Round Church, Preslav

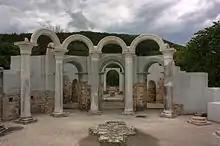
View from the centre of the rotunda west towards the atrium

The rectangular narthex constitutes the middle part of the building, between the atrium and the cella, and serves as the lobby of the church. It lies directly east of the atrium, through a wide gate flanked by a couple of high circular turrets. Mavrodinov likens the narthex of the Round Church to similar structures in the churches of Mount Athos, because of its depth.